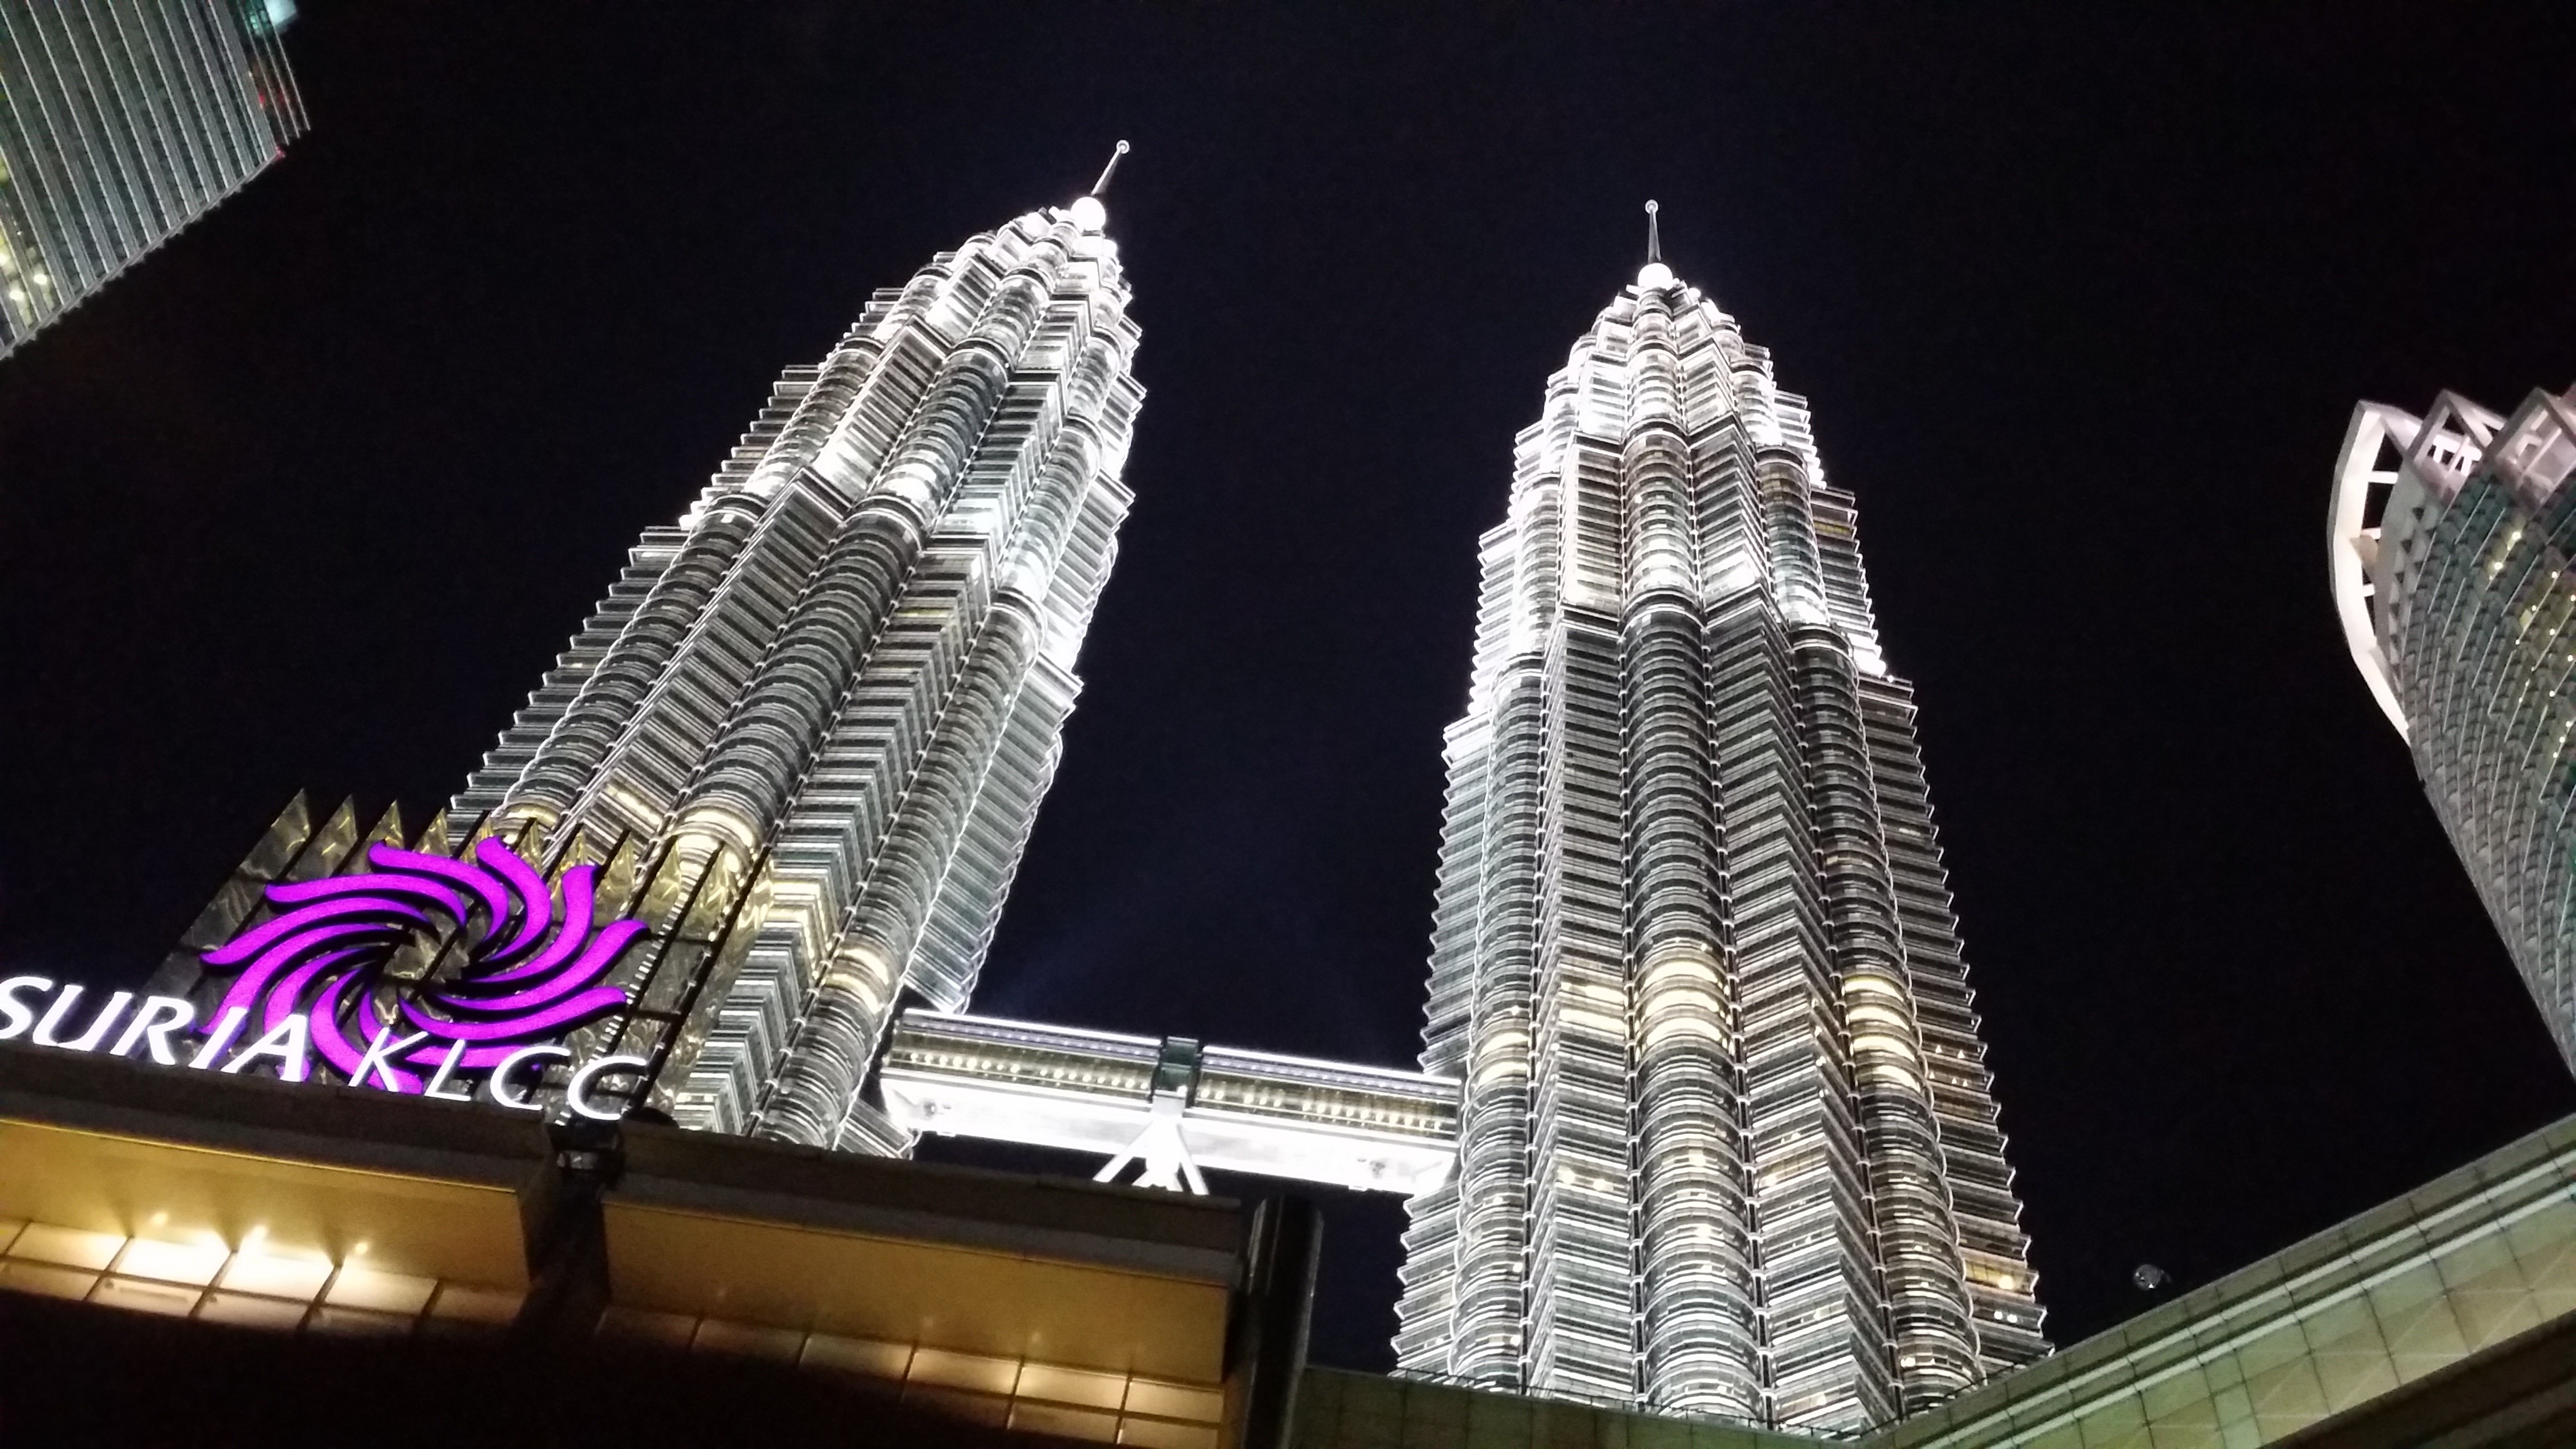
architecture, night, building, city, skyscraper, high, tower, landmark, facade, kuala lumpur, symmetry, tall, malaysia, metropolis, metropole, petronas twin towers, petronas towers, klcc, high rises, metropolitan area